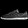
Label: Sneaker